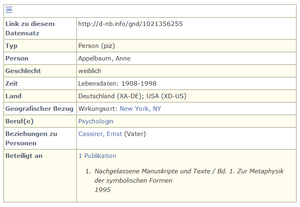
Gemeinsame Normdatei
GND (skærmbillede)
Gemeinsame Normdatei er et autoritetsdata register, som drives og vedligeholdes i et samarbejde af Deutsche Nationalbibliothek med alle de tyske biblioteksforeninger, Österreichischer Bibliothekenverbund og Schweizerische Nationalbibliothek.